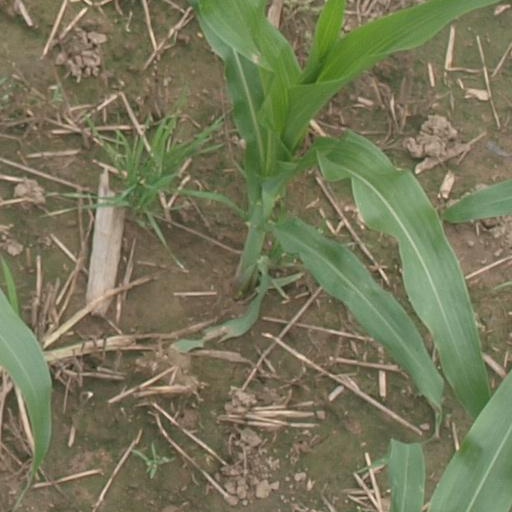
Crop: maize; corn